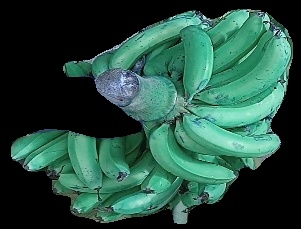
Variety: pachbale
Grade: grade3